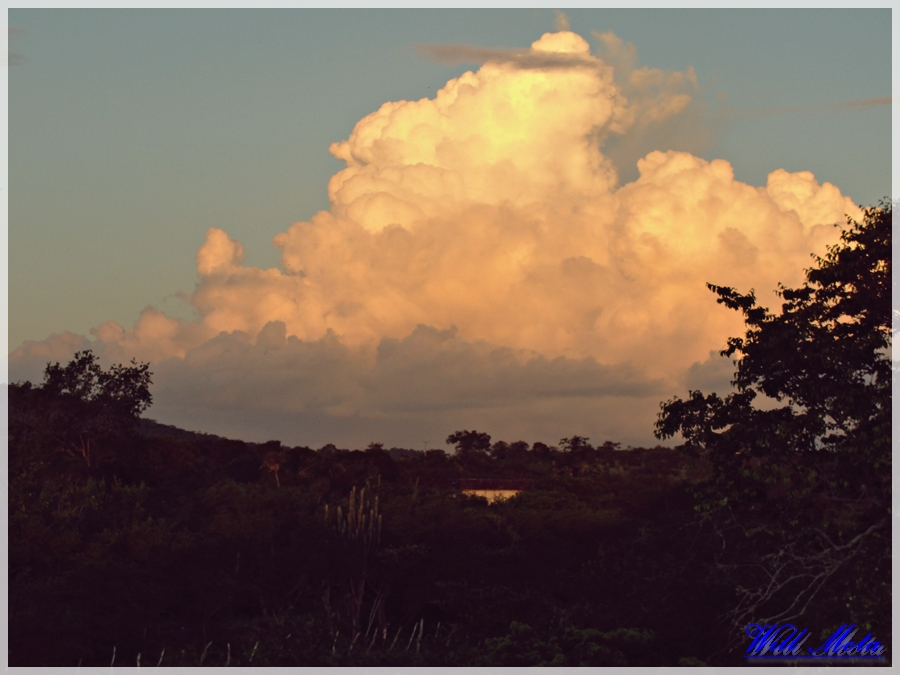
Fire: no
Smoke: no